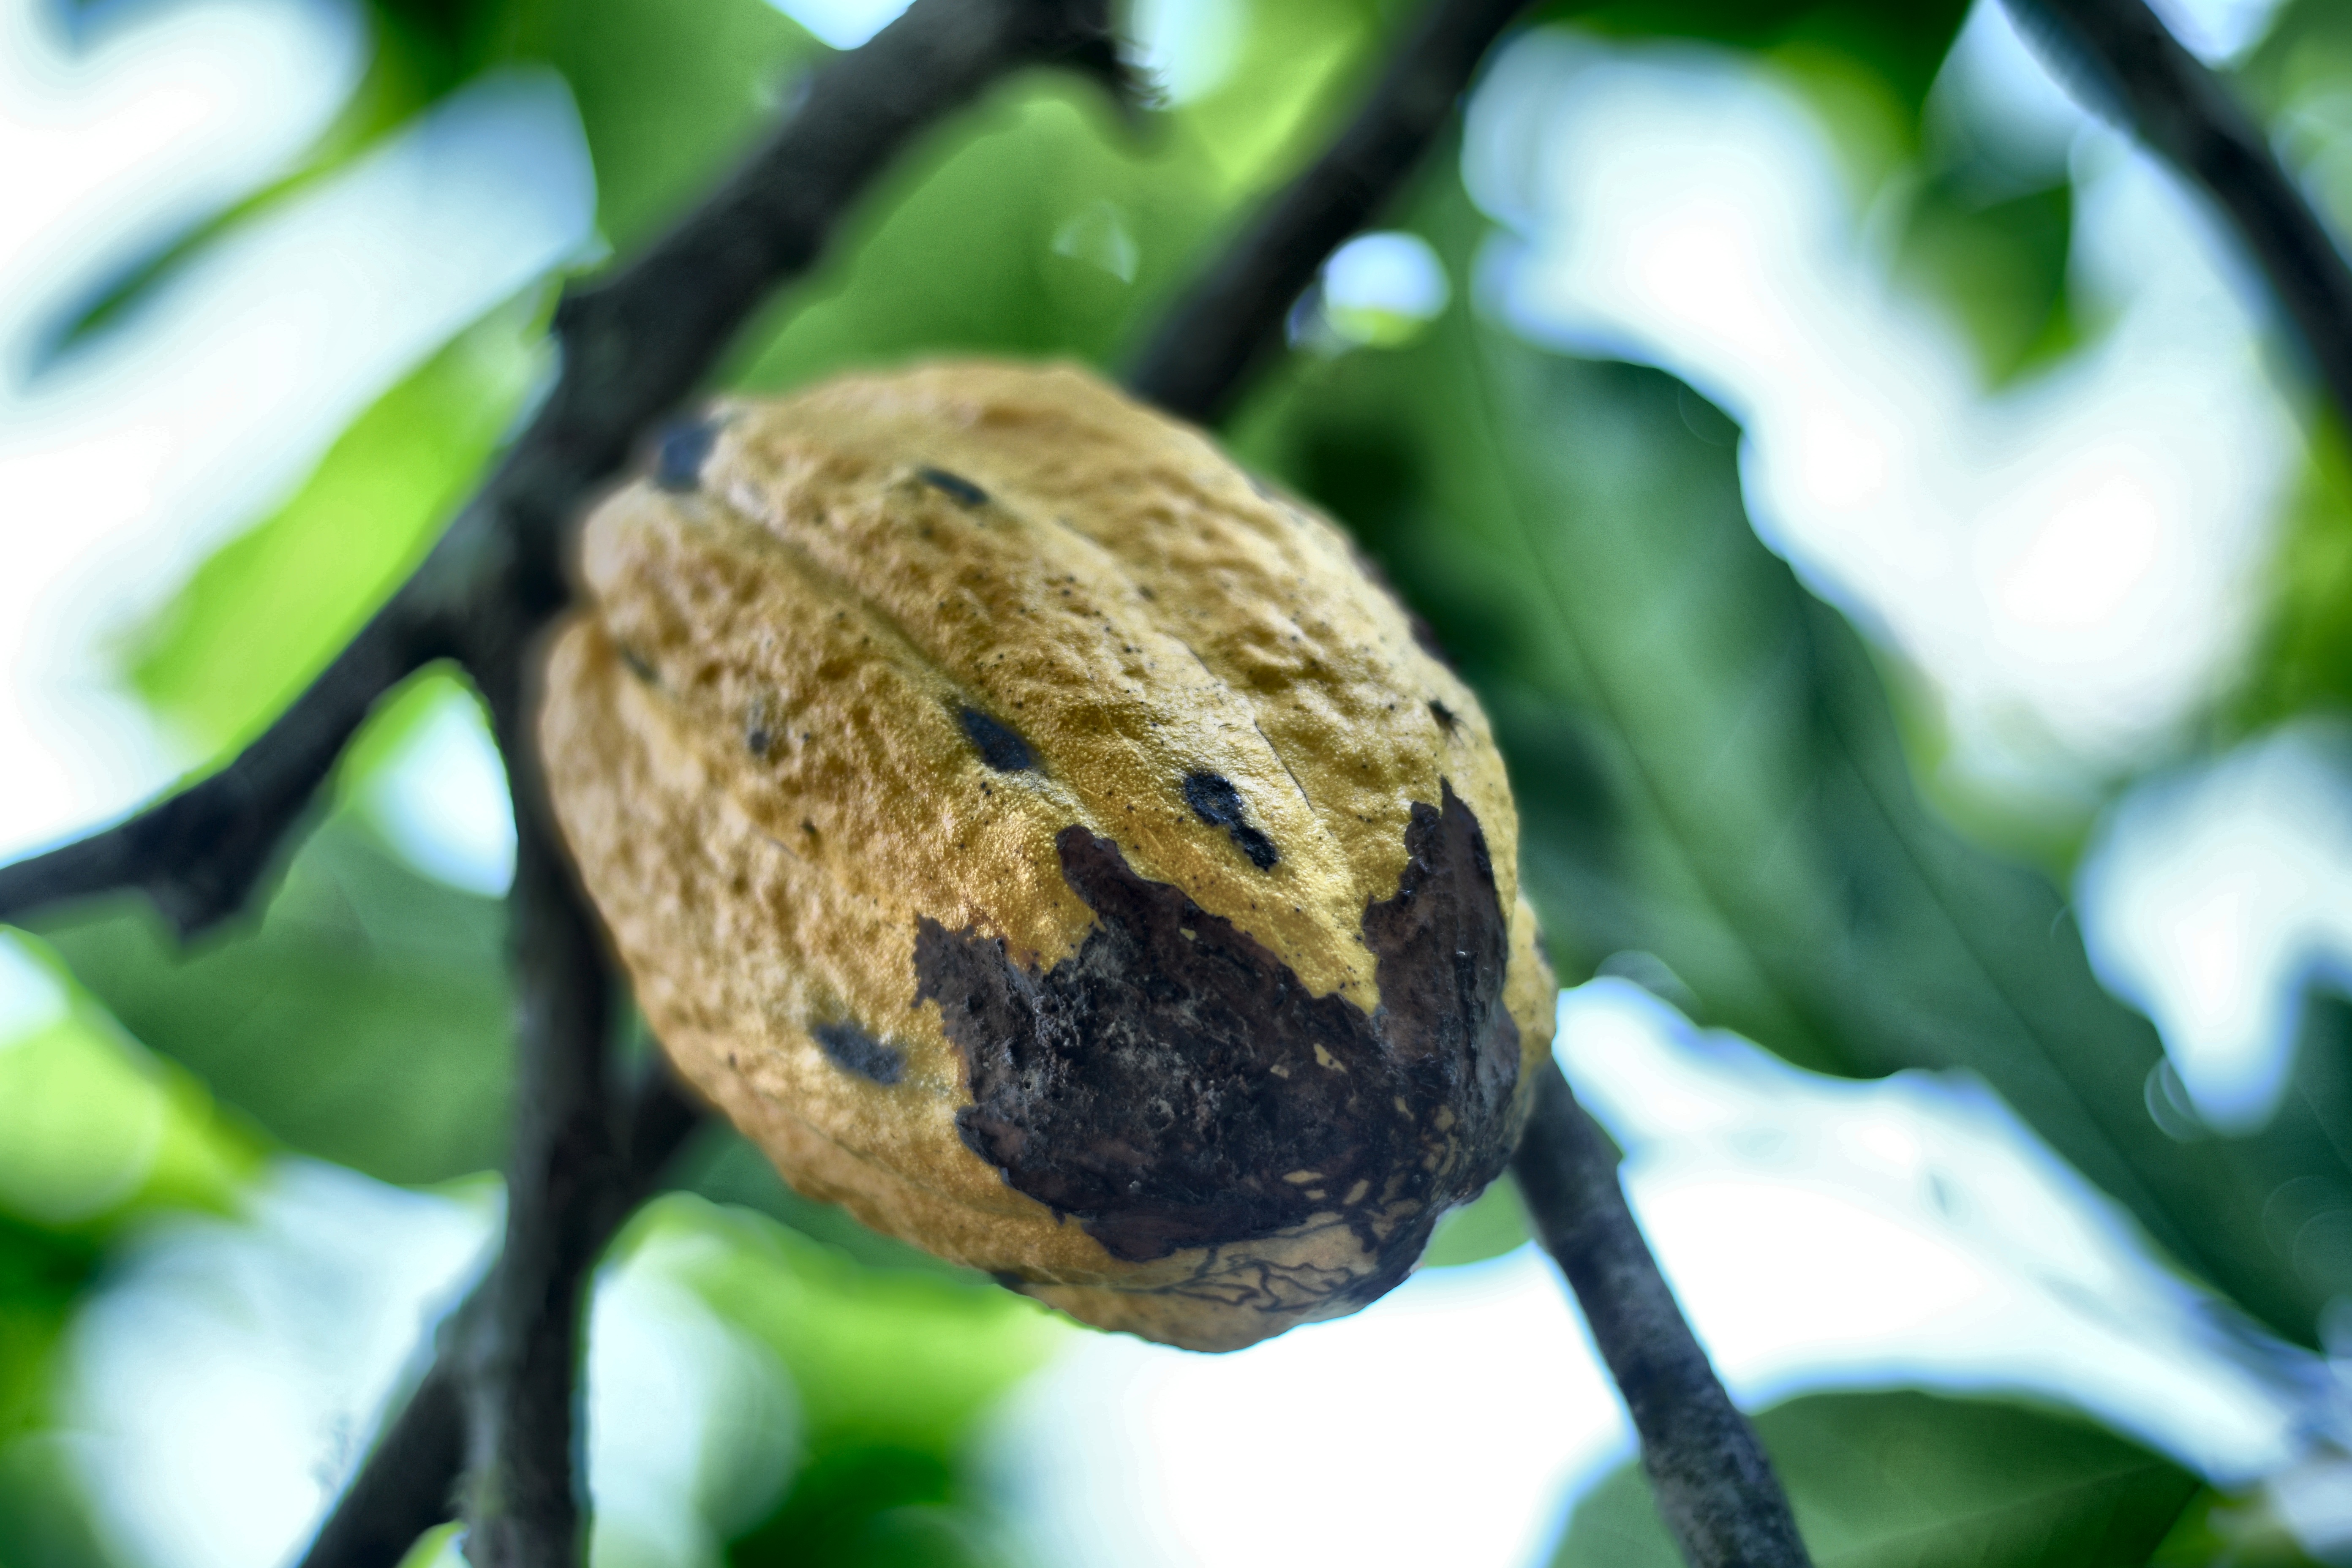
Maturity: mature
Variety: Guiana